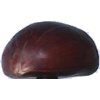
Label: Chestnut 1